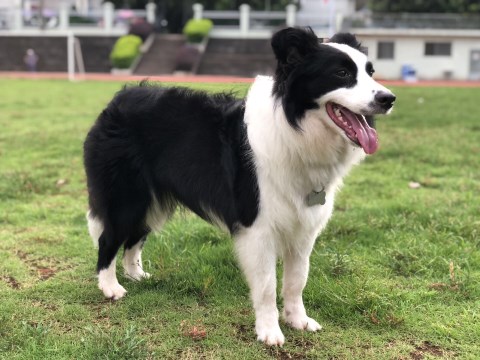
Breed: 2594-n000109-Border_collie